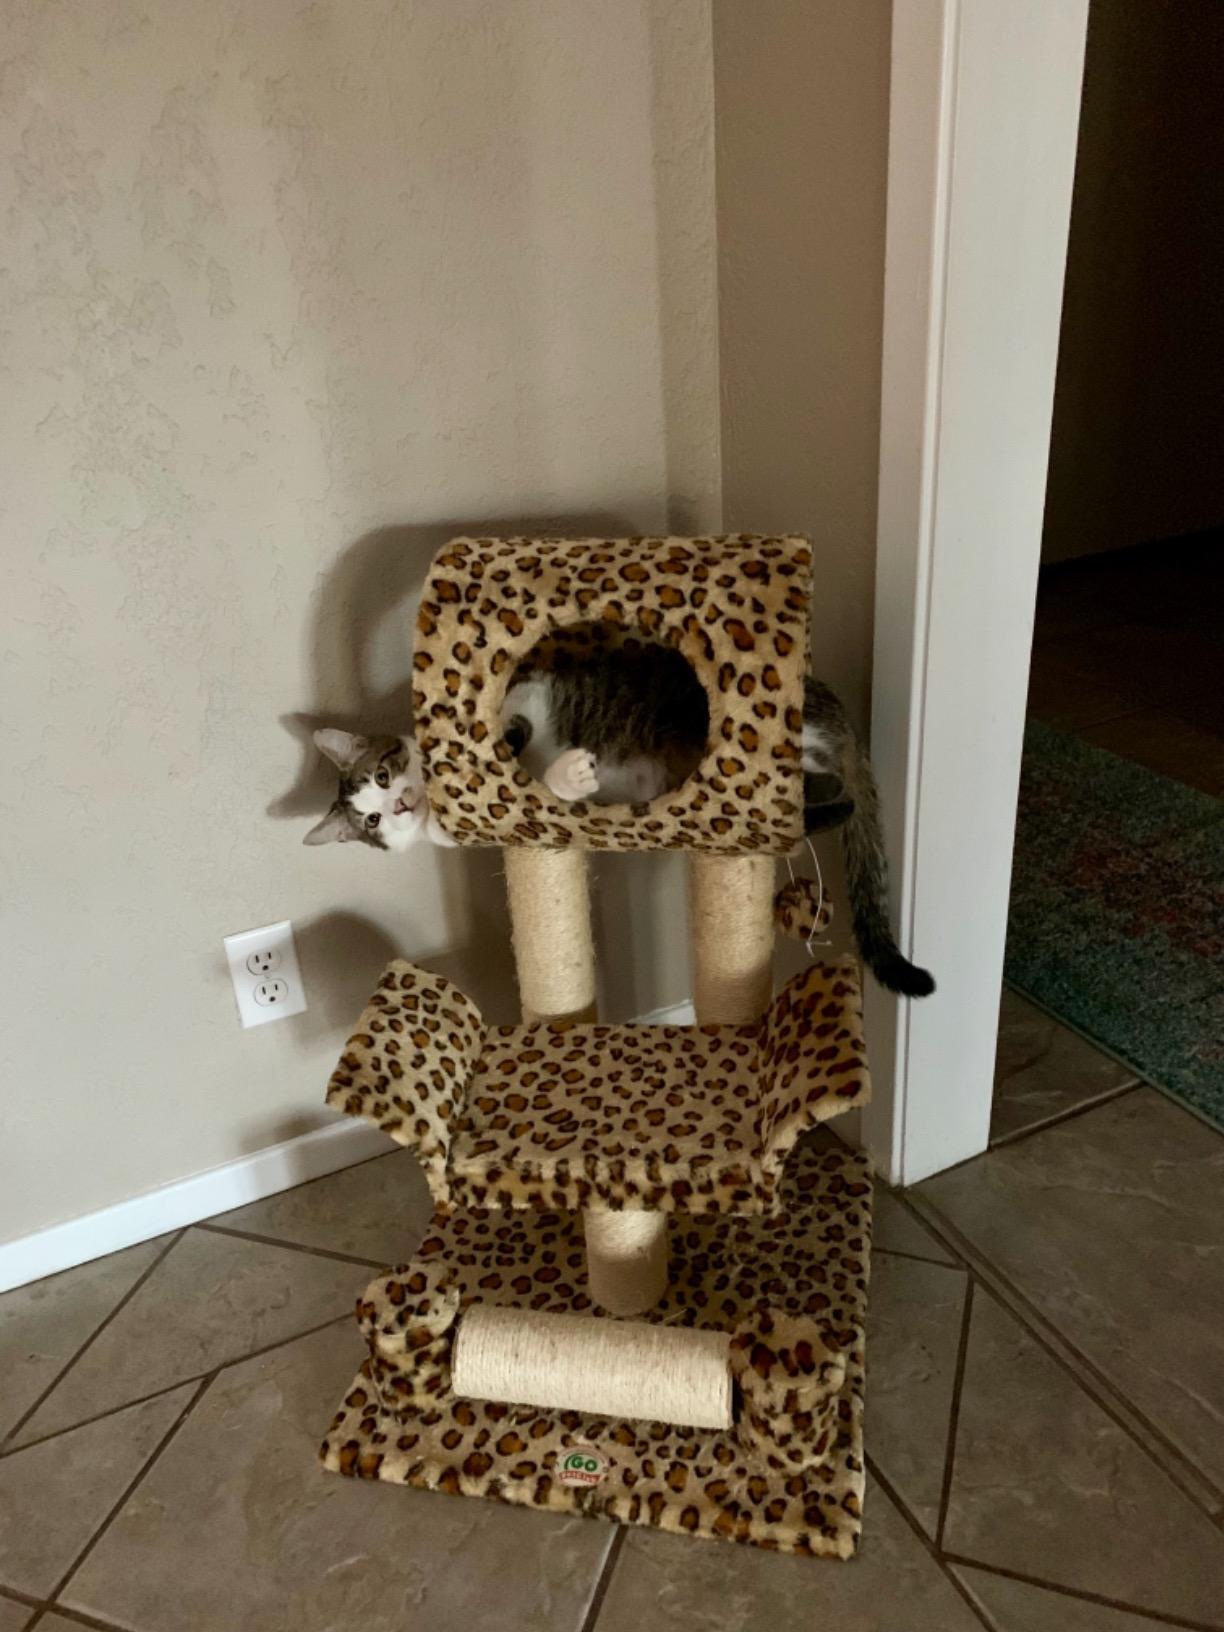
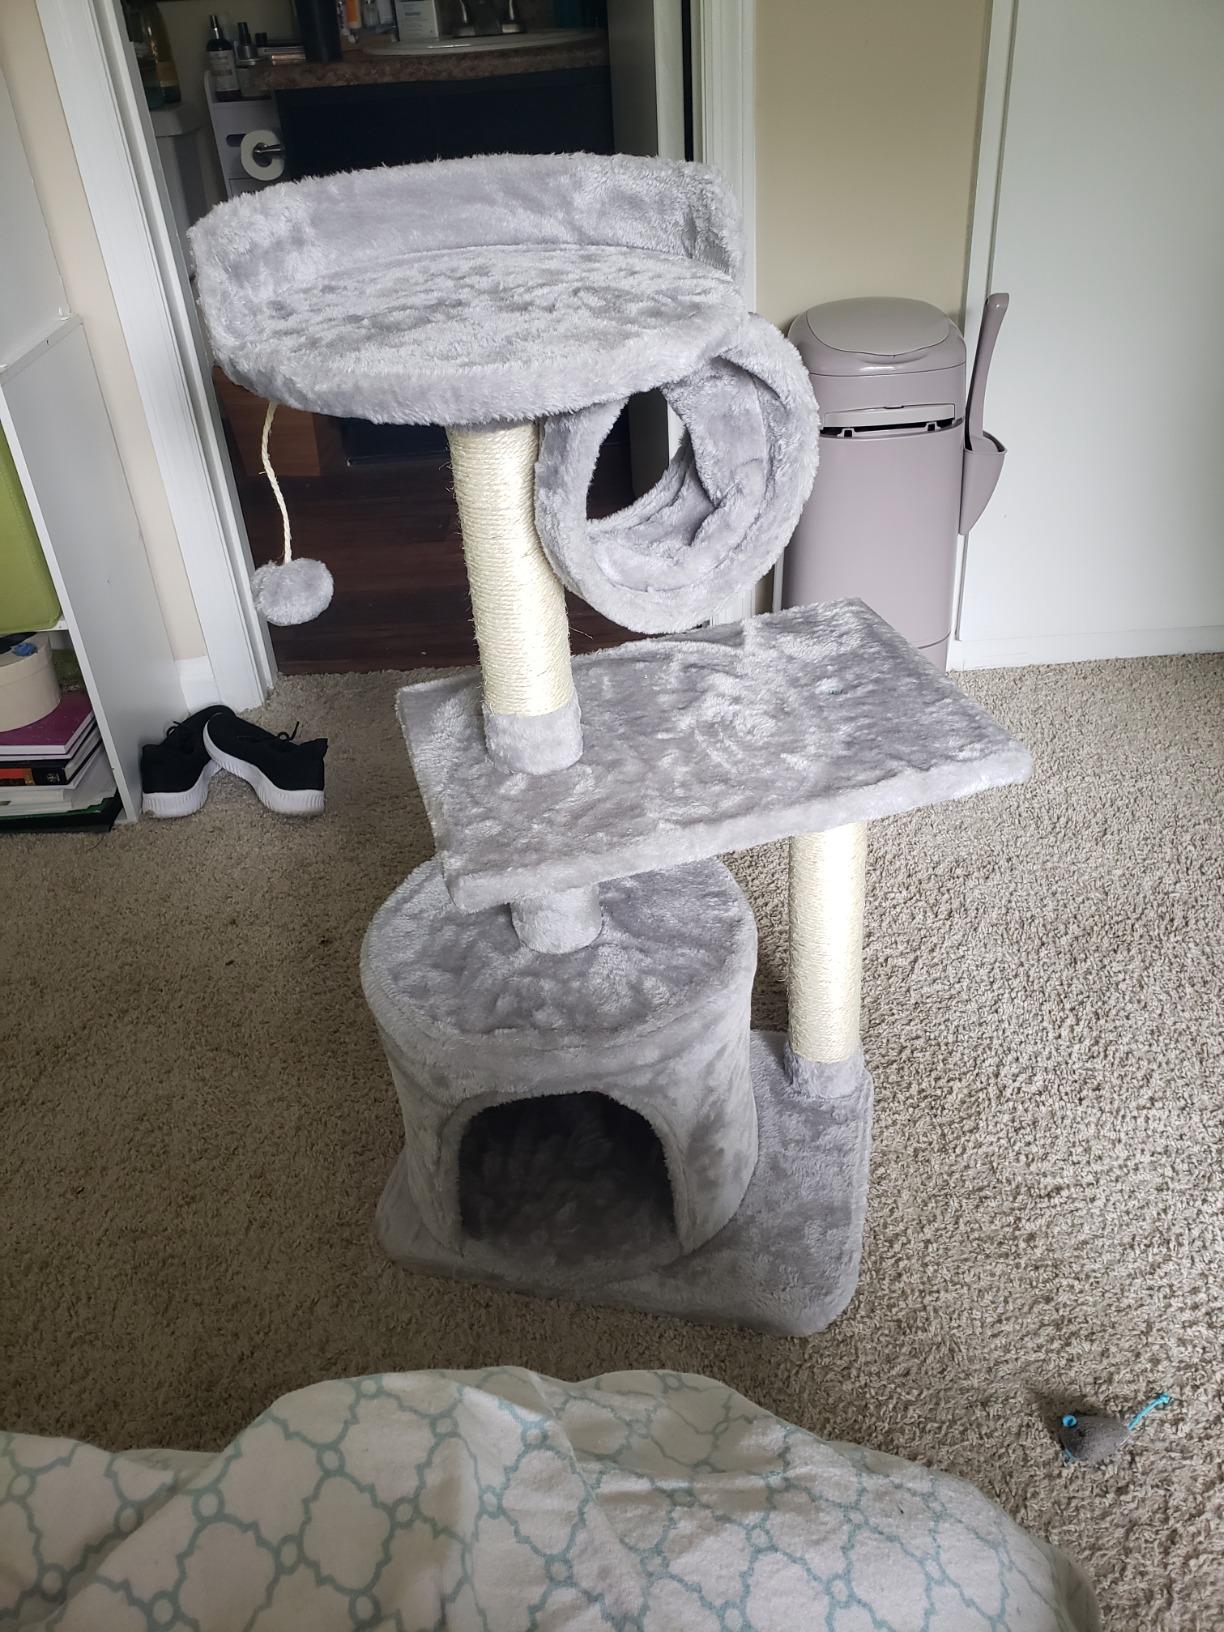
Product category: items_cat tree
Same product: no